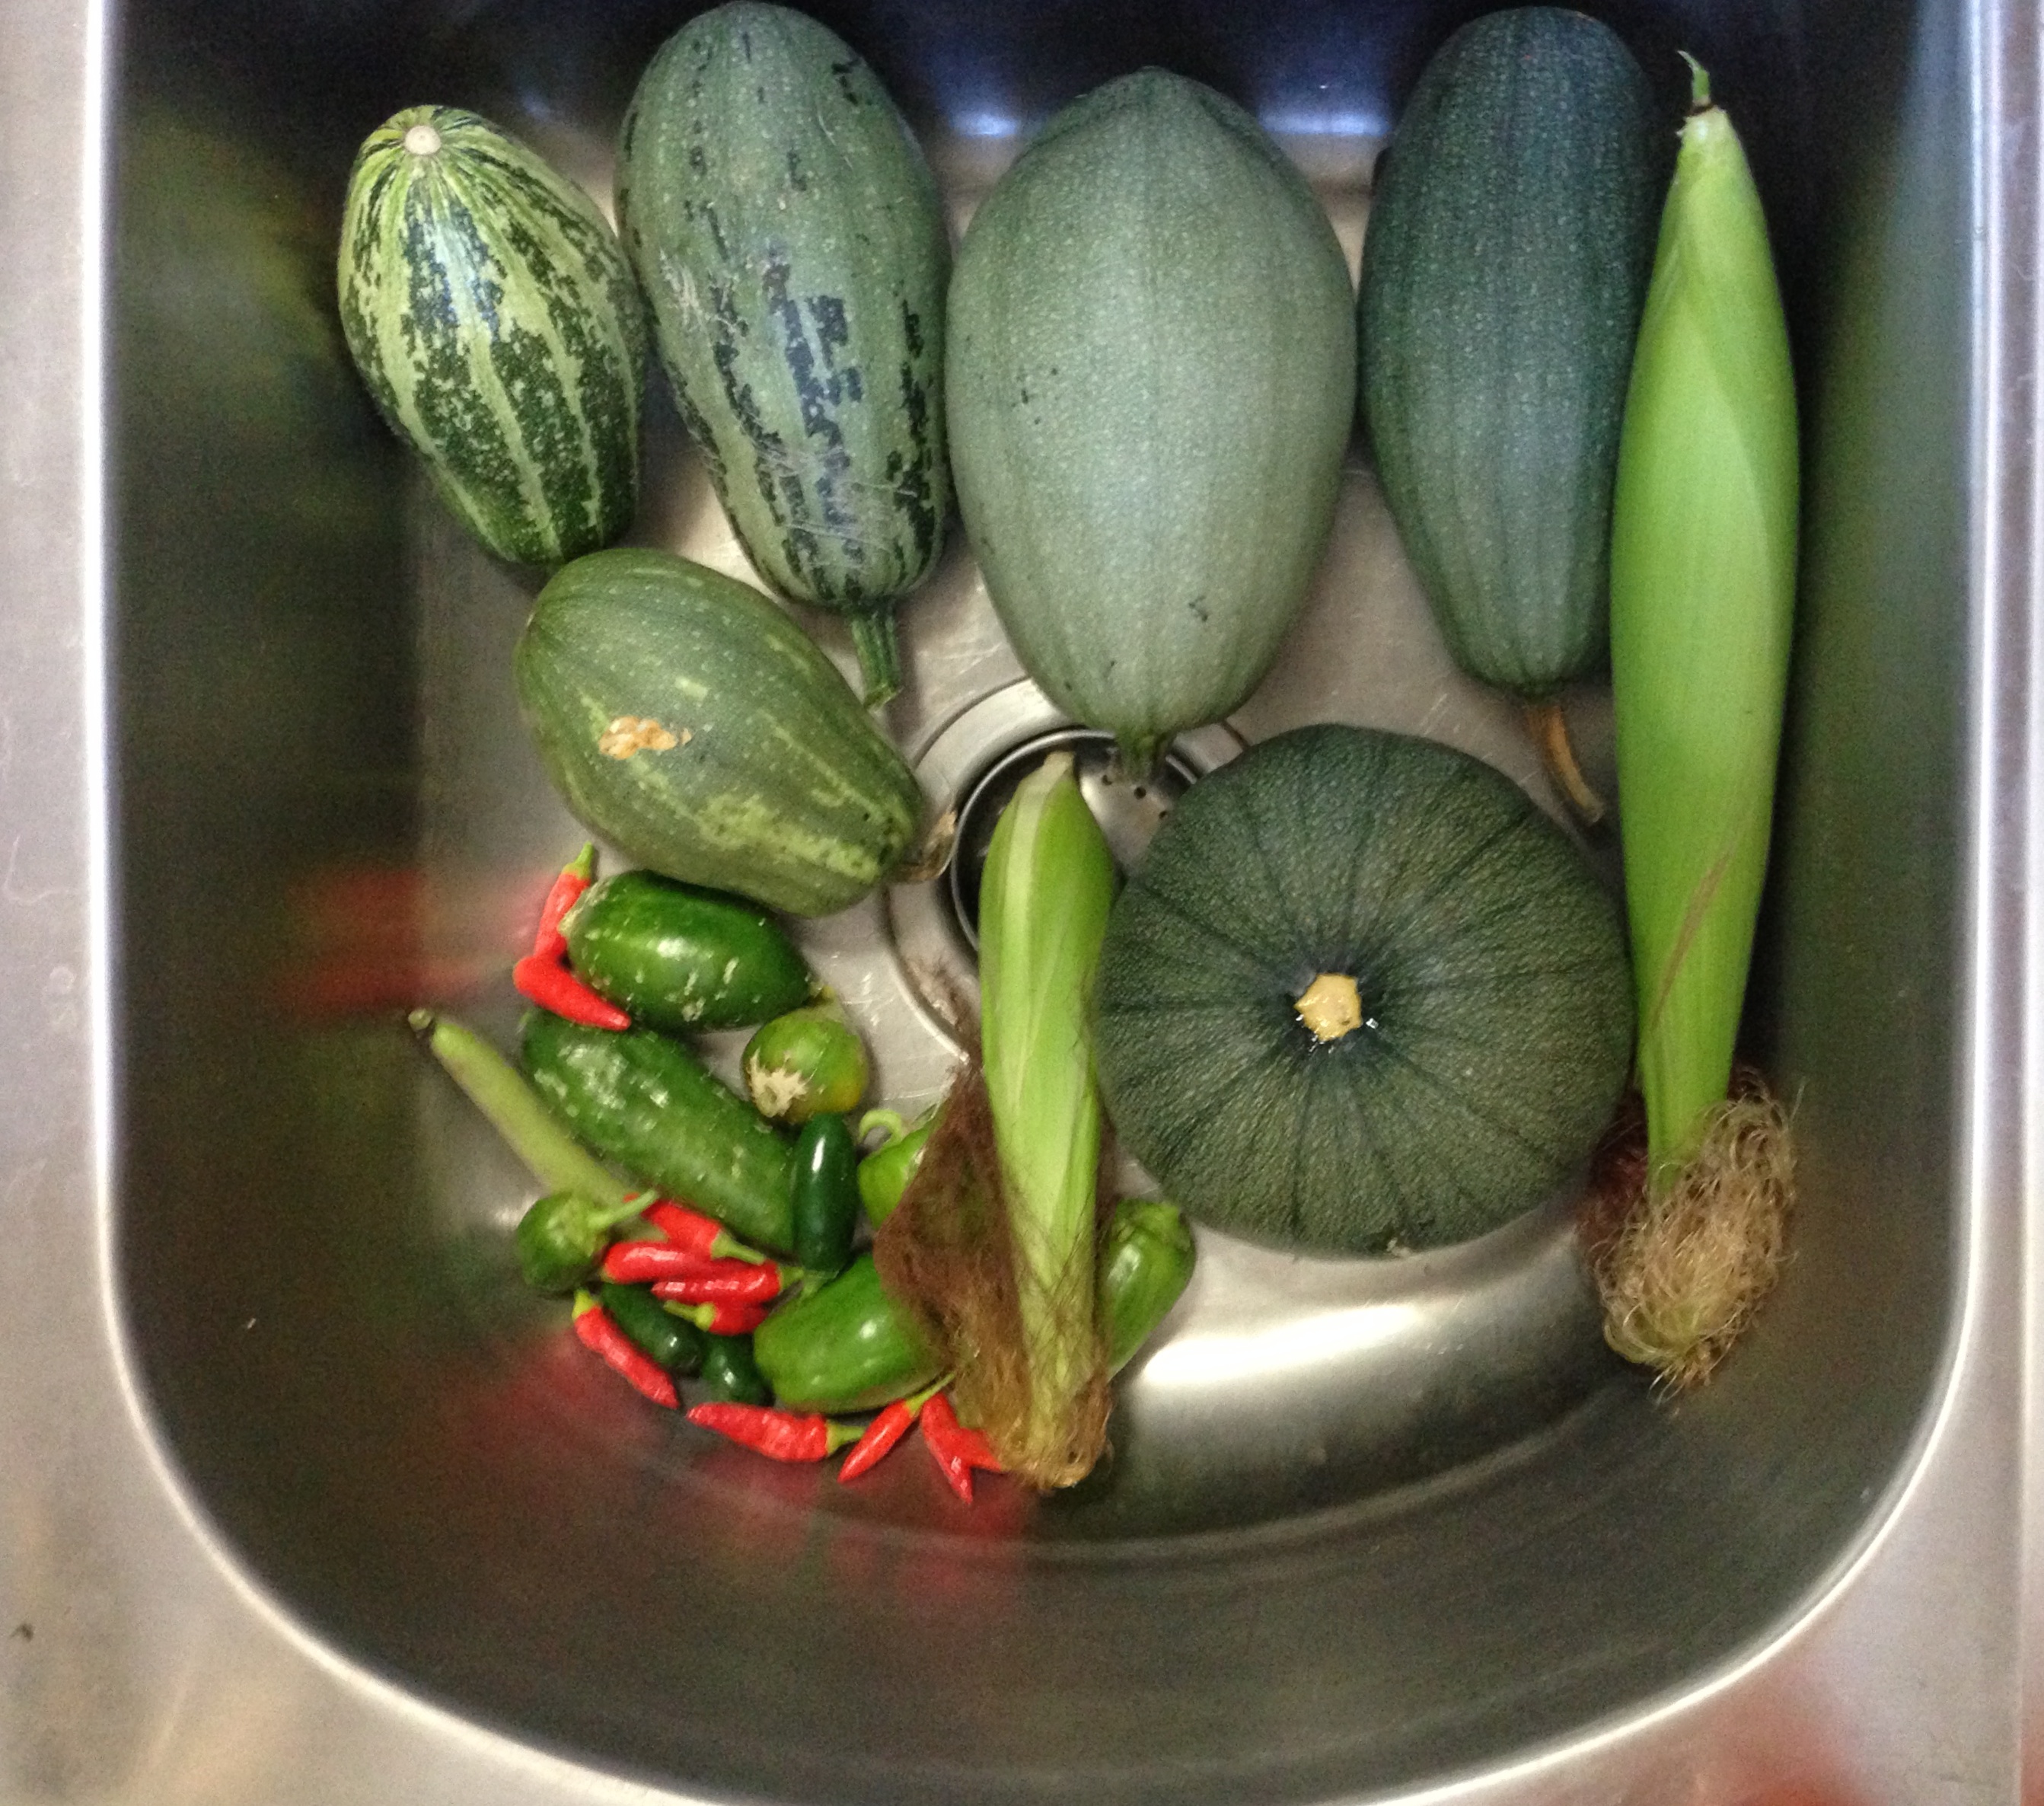
plant, flower, food, produce, vegetable, flowering plant, land plant